Answer in natural language. Consider the 3D positions of the objects in the scene and not just the 2D positions in the image. Is the centerpoint of  brown square dining table (highlighted by a blue box) at a higher height than bed (highlighted by a green box)? Choose between the following options: no or yes
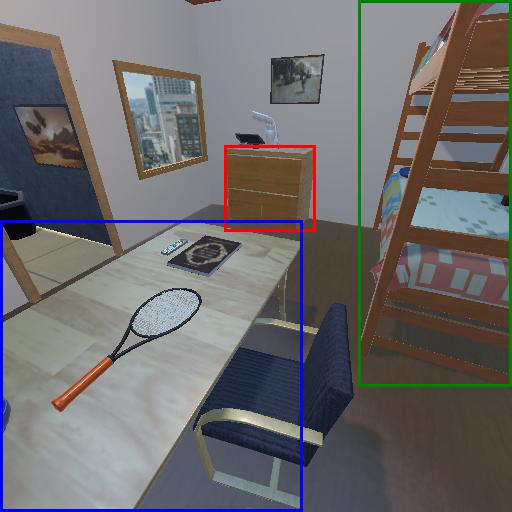
<answer>no</answer>